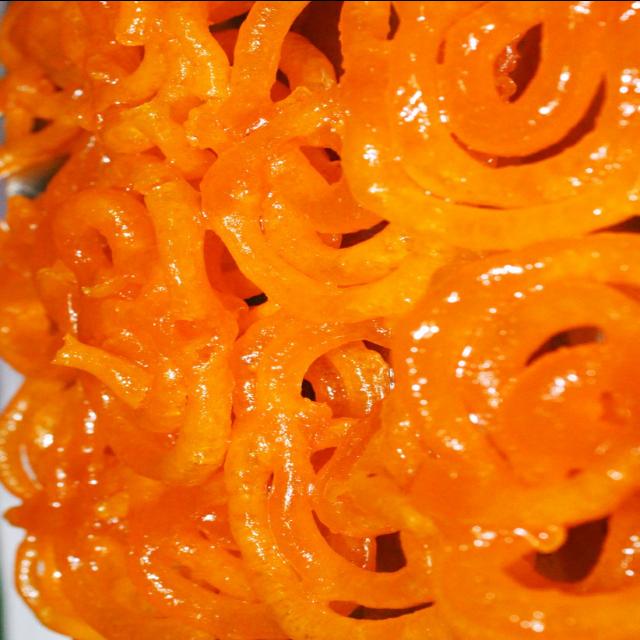
Dish: jalebi